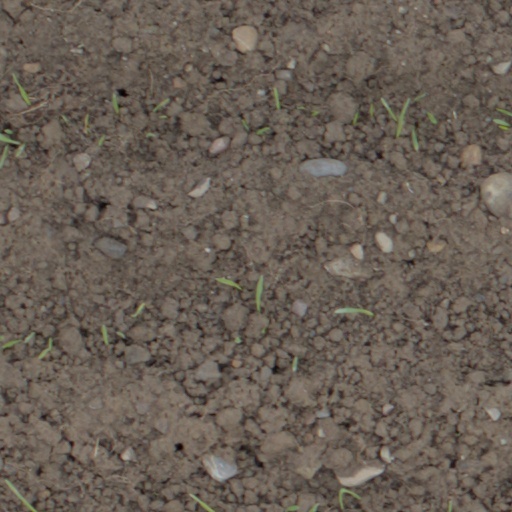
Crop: wheat